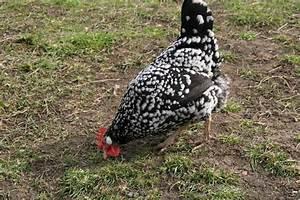
chicken